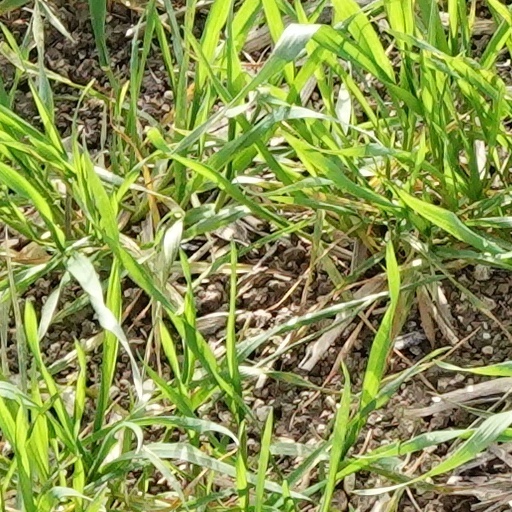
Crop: wheat